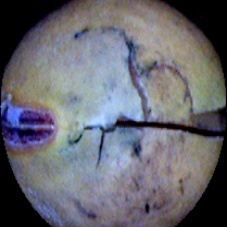
Label: Broken